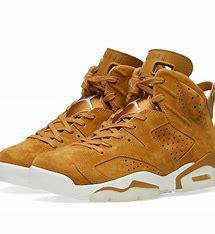
Brand: Jordan
Model: 6 Retro